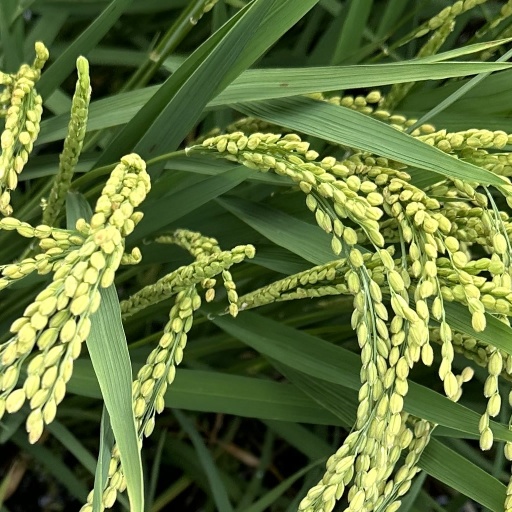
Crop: rice